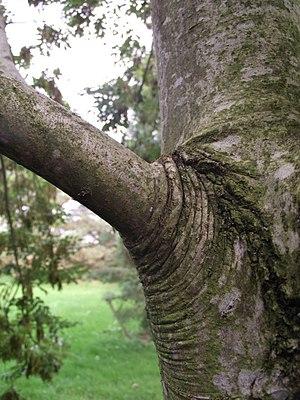
Une branche est la partie du houppier, plusieurs fois subdivisées, qui dérive du tronc et porte les organes photosynthétiques de l'arbre.